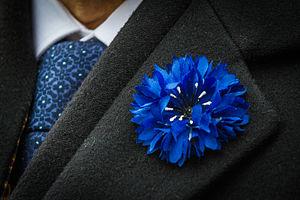
Bleuet de France novembre 2013
L’armistice de 1918, signé le 11 novembre 1918 à 5 h 15, met provisoirement fin aux combats de la Première Guerre mondiale, reconnaîssant de facto la victoire des Alliés et la défaite de l'Allemagne, mais il ne s'agit pas d'une capitulation au sens propre, cet armistice étant prévu pour durer 33 jours, puis il a ensuite été renouvelé.
Le Bleuet de France est le symbole de la mémoire et de la solidarité, en France, envers les anciens combattants, les victimes de guerre, les veuves et les orphelins. La vente de bleuets les 11 novembre et 8 mai servent à financer des œuvres sociales leur venant en aide.
Le jour du Souvenir, aussi connu comme jour de l'Armistice, est une journée de commémoration annuelle observée en Europe et dans les pays du Commonwealth pour commémorer les sacrifices de la Première Guerre mondiale ainsi que d'autres guerres. Cette journée a lieu le 11 novembre pour rappeler la signature de l'Armistice de 1918 mettant fin à la Première Guerre mondiale.